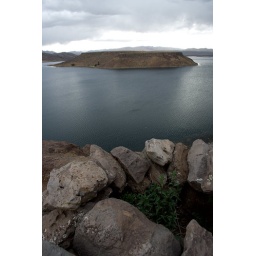
A view from the Sillustani burial towers over looking the adjoining lake Umayo and island.